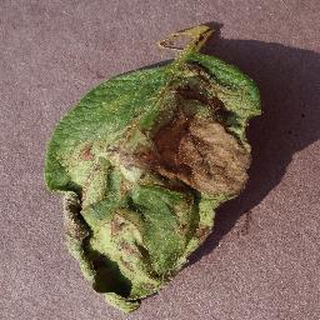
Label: potato_late_blight